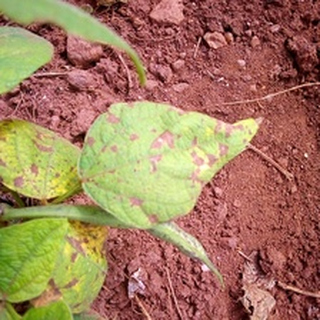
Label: bean_angular_leaf_spot